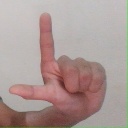
अक्षर: ल